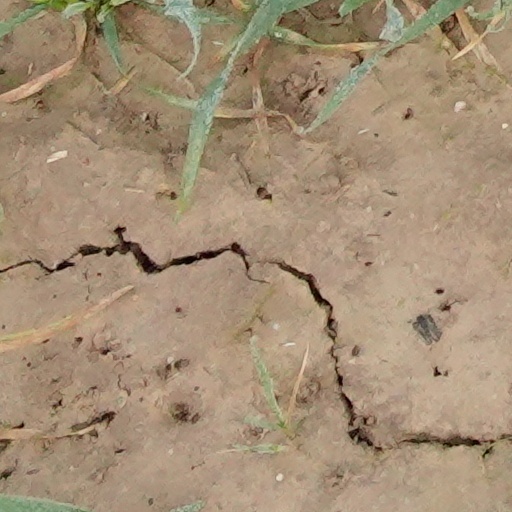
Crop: wheat